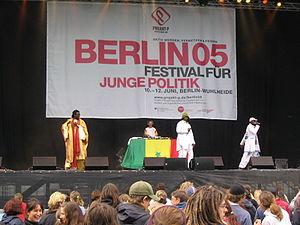
Le hip-hop est un mouvement culturel et artistique populaire en Afrique depuis le début des années 1980 en raison de l'influence afro-américaine généralisée. Certains des premiers rappeurs sénégalais furent MC Lida, MC Solaar et Positive Black Soul. Ce n'est qu'à la fin des années 1980 que le rap s'est intensifié dans toute l'Afrique. Chaque région avait son style de hip-hop comme dans le Kwaito, un genre musical ayant émergé à Johannesbourg, en Afrique du Sud, pendant les années 1990. Il s'agit d'une variante de musique house faisant usage d'échantillons sonores issus de musiques africaines.
Daara J est un groupe de hip-hop sénégalais. Il se compose de Ndongo D., de Faada Freddy et d'El hadj Man. Le trio s'est formé durant la première moitié des années 1990.